Minolta SR-mount

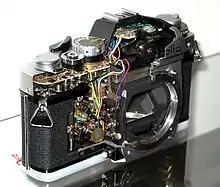
A cut-away Minolta XE showing its mount

The Minolta SR-mount was the bayonet mounting system used in all 35 mm SLR cameras made by Minolta with interchangeable manual focusing lenses. Several iterations of the mounting were produced over the decades, and as a result, the mount itself was sometimes referred to by the name of the corresponding lens generation (f.e. "MC", "MD" or "X-600") instead.